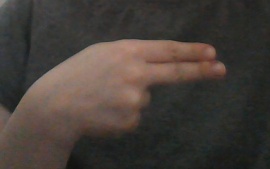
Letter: ain